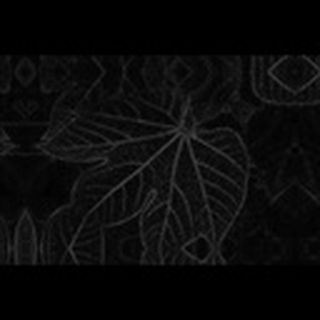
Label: healthy_cotton